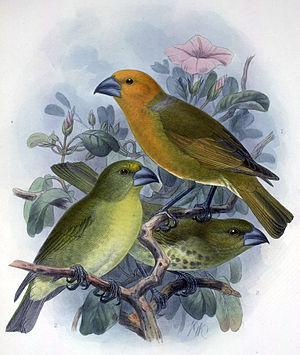
Le Psittirostre de Palmer est une espèce disparue de passereau d'Hawaï endémique de la forêt Koa située vers 1 000 m. Des explorateurs le considéraient, au XIXᵉ siècle, comme commun. Le dernier spécimen est vu en 1896. Dix ans plus tard, il a totalement disparu. Des spécimens se trouvent dans les muséums de Cambridge, d'Harvard, de Londres, de New York et de Philadelphie.